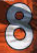
Number: 8